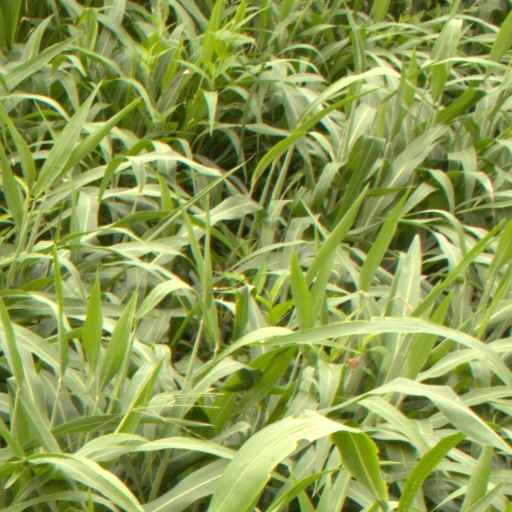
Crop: sorghum